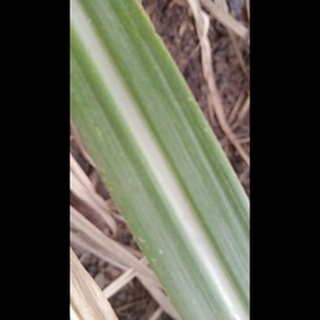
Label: healthy_sugarcane